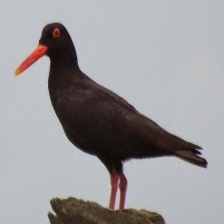
Species: AFRICAN OYSTER CATCHER
Scientific name: HAEMATOPUS MOQUINI
ImageNet parent category: oystercatcher